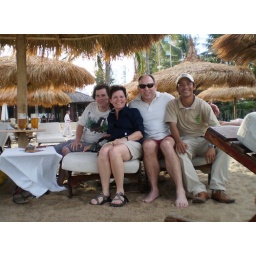
At a beach city we traveled to by train (Nha Trang) with our good friend, Thai.